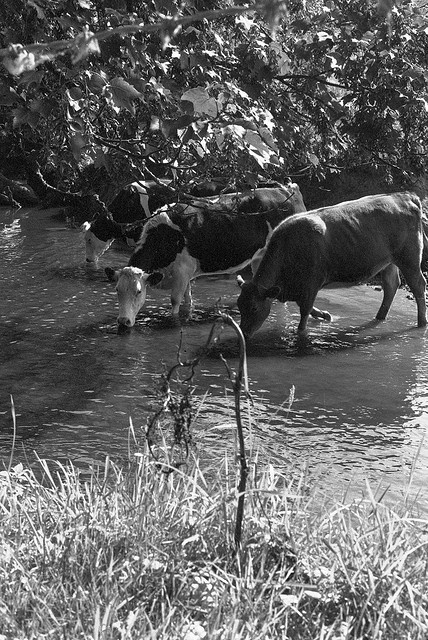
A small herd of cows drinking water by a tree.
Two cows having a nice drink of water from a pond.
Three cows, taking a drink from a grassy stream.
Three cows drink water from a pond under some trees.
Three cows drinking water at a shaded watering location.